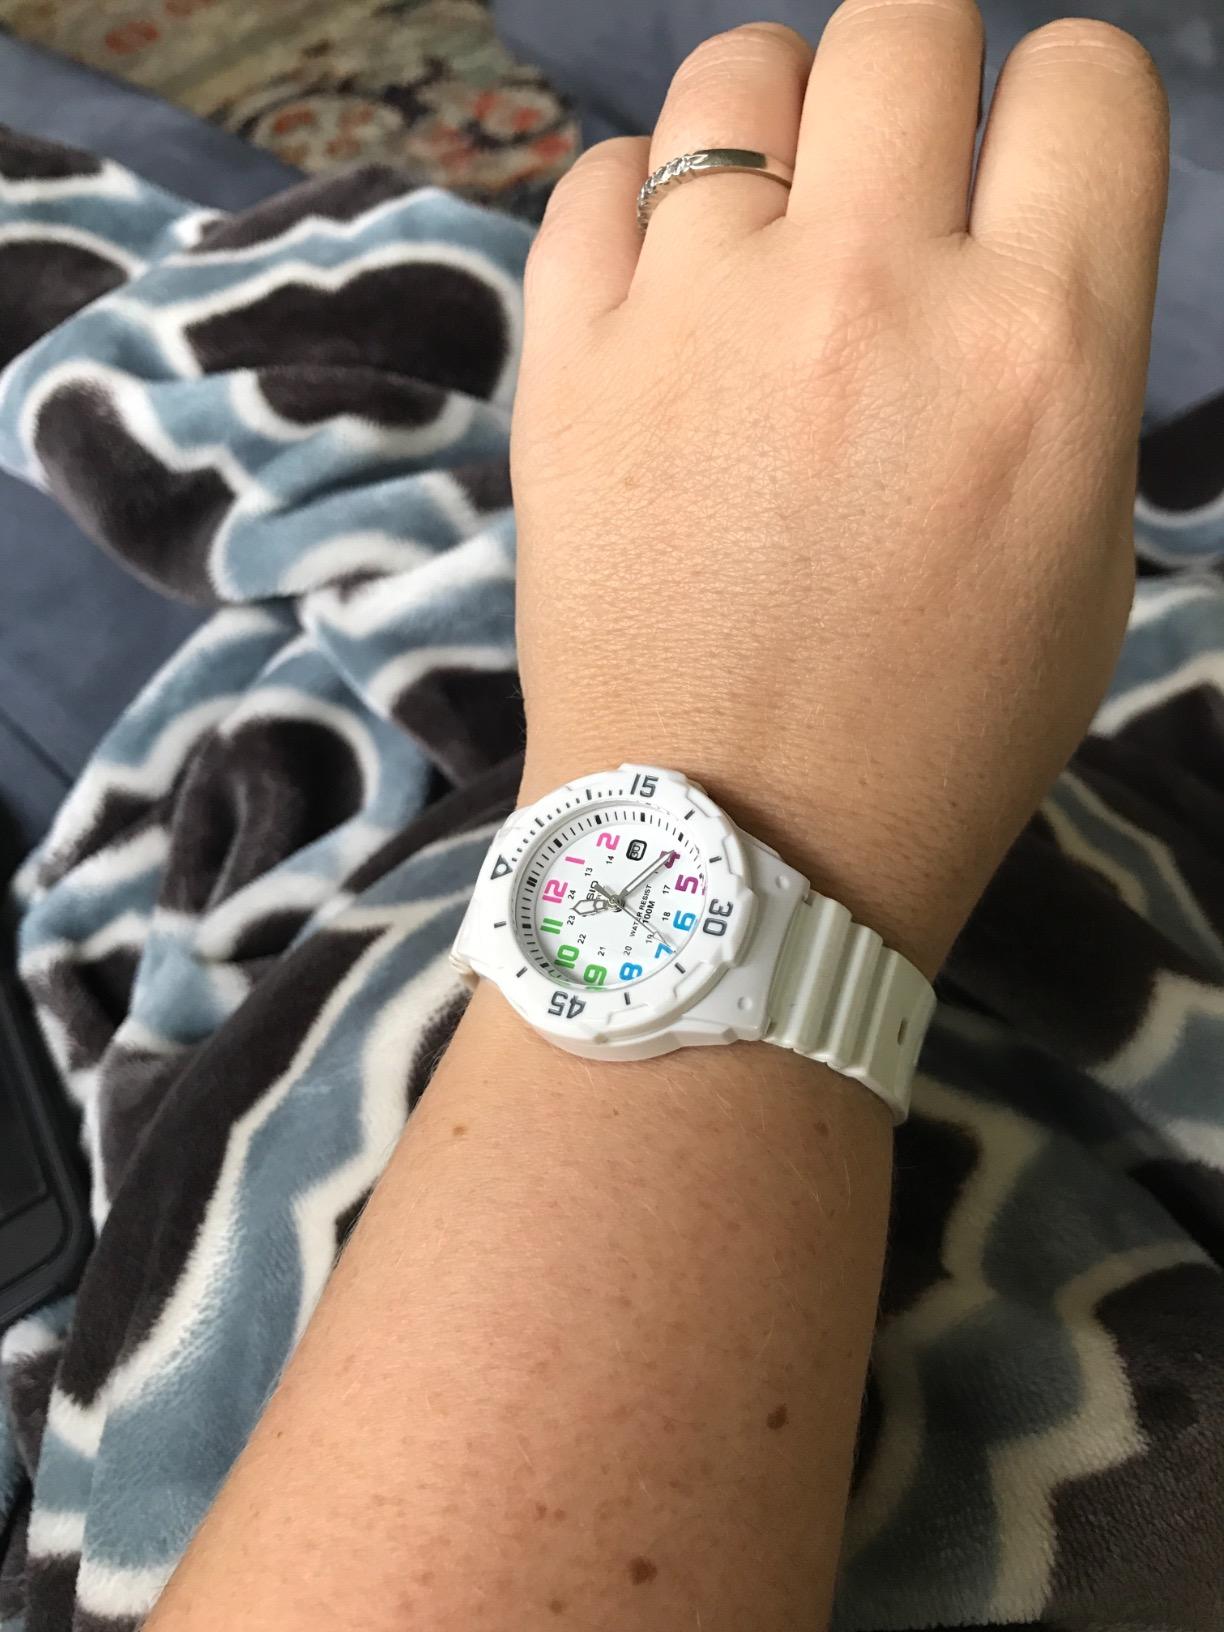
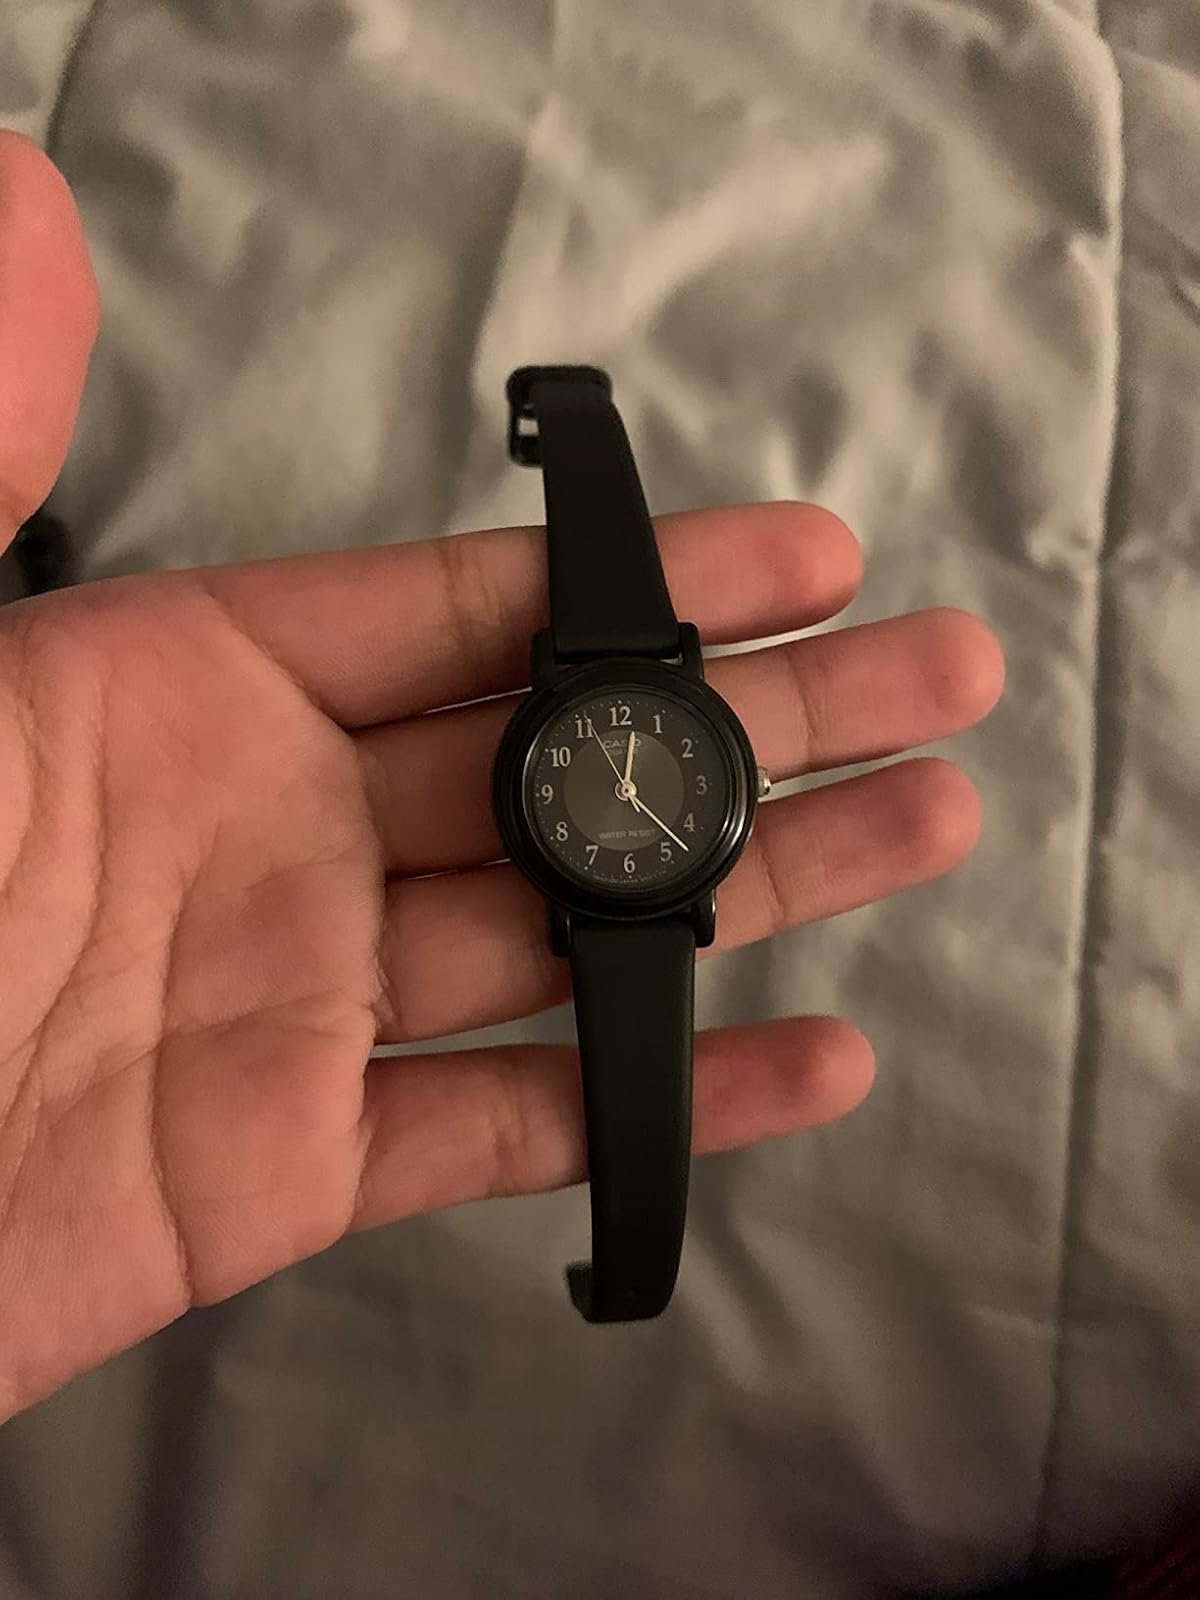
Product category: accessories_watch
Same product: no